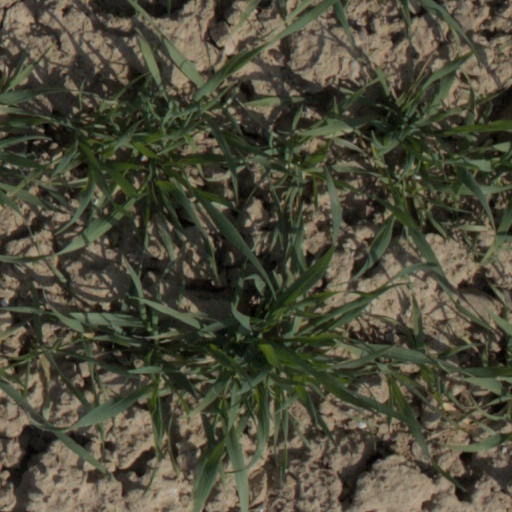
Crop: wheat